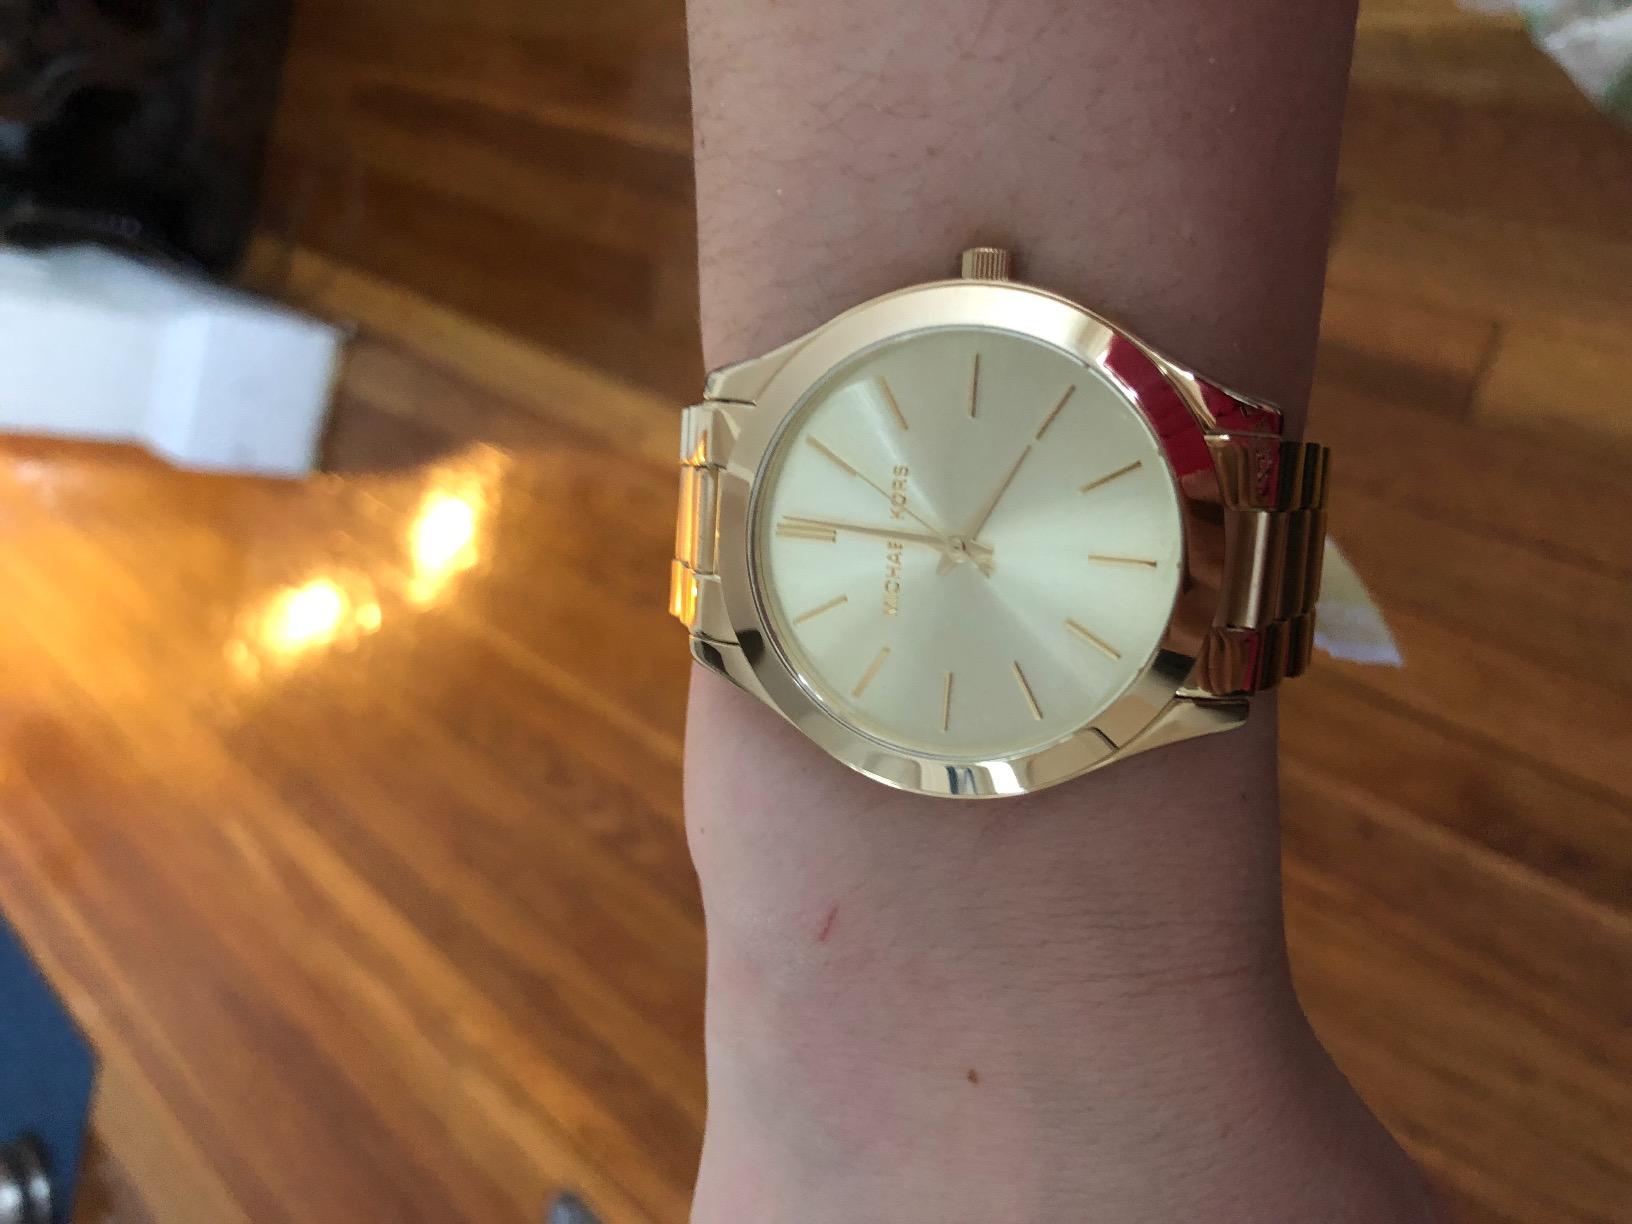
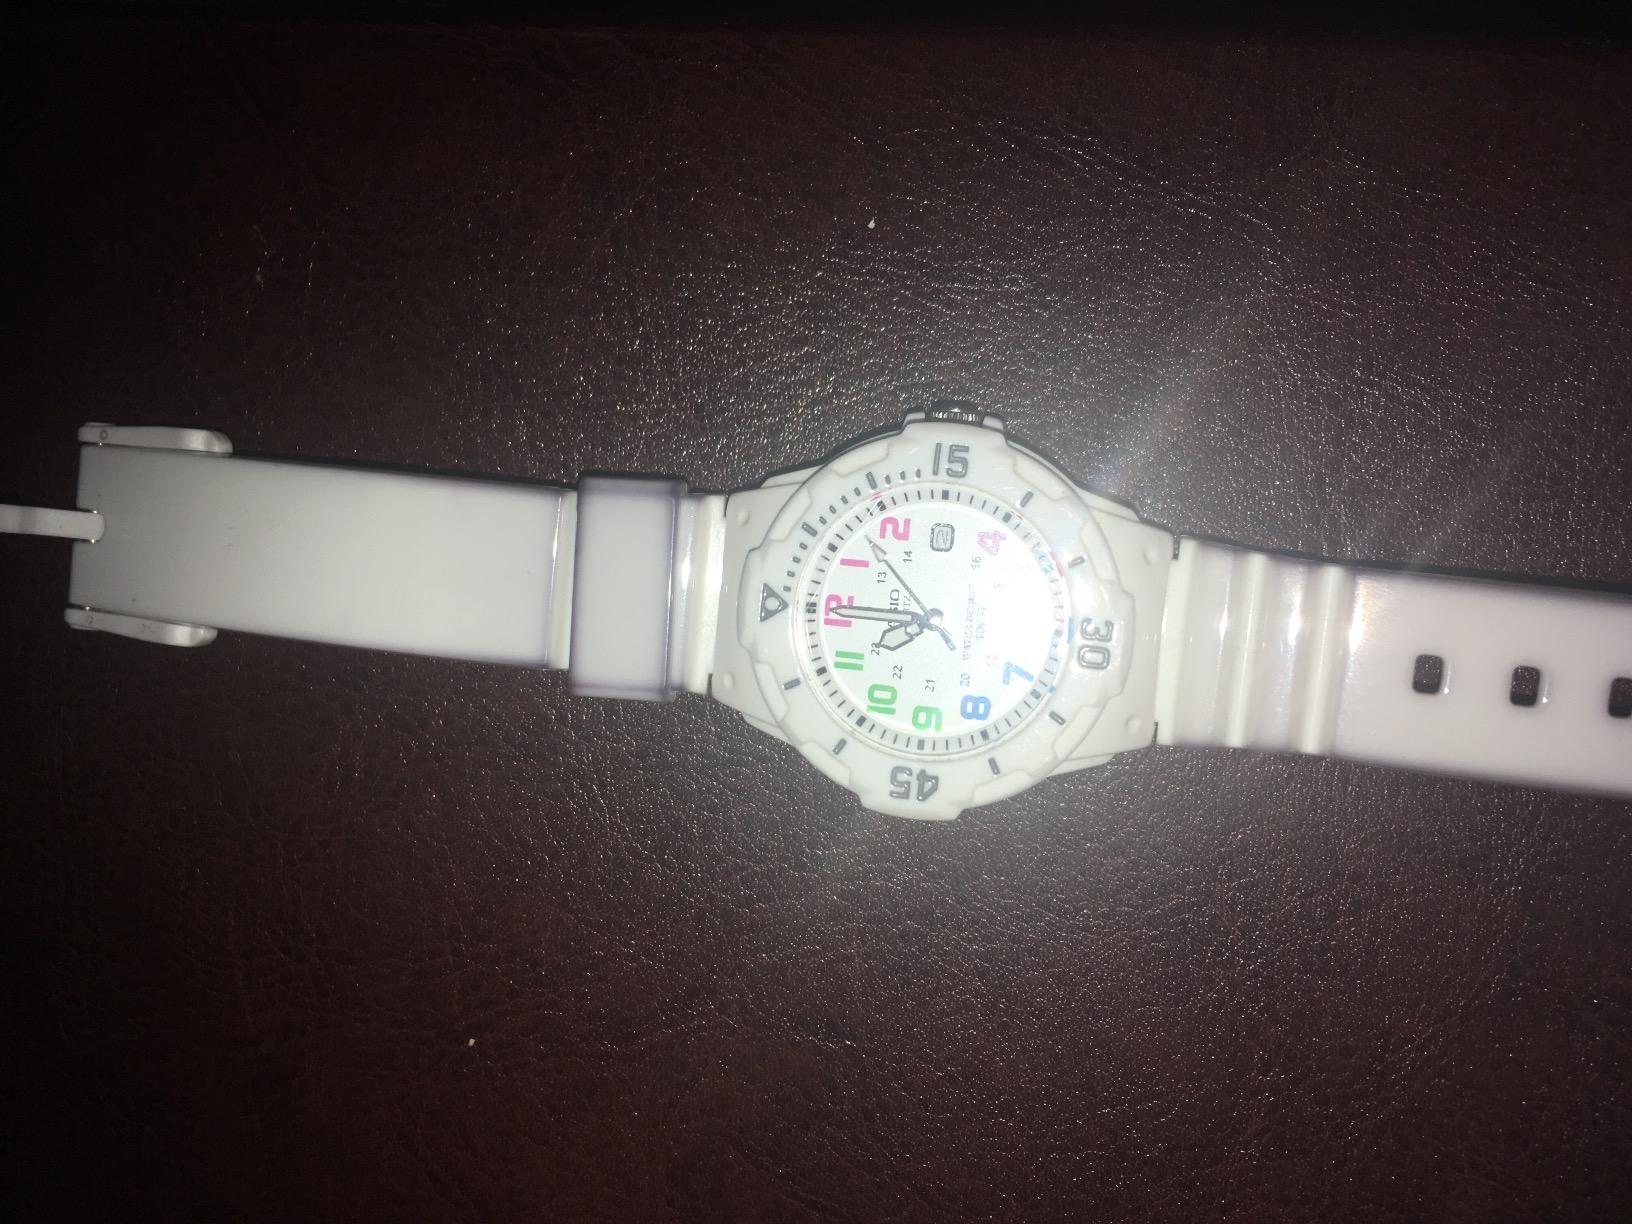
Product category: accessories_watch
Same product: no